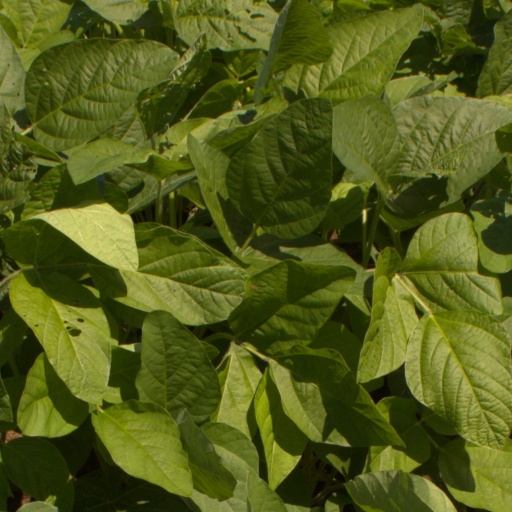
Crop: soybean